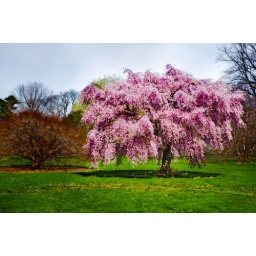
Pink tree blossoming in field of vivid green grass with little yellow flowers growing around it in springtime